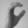
ASL letter: C